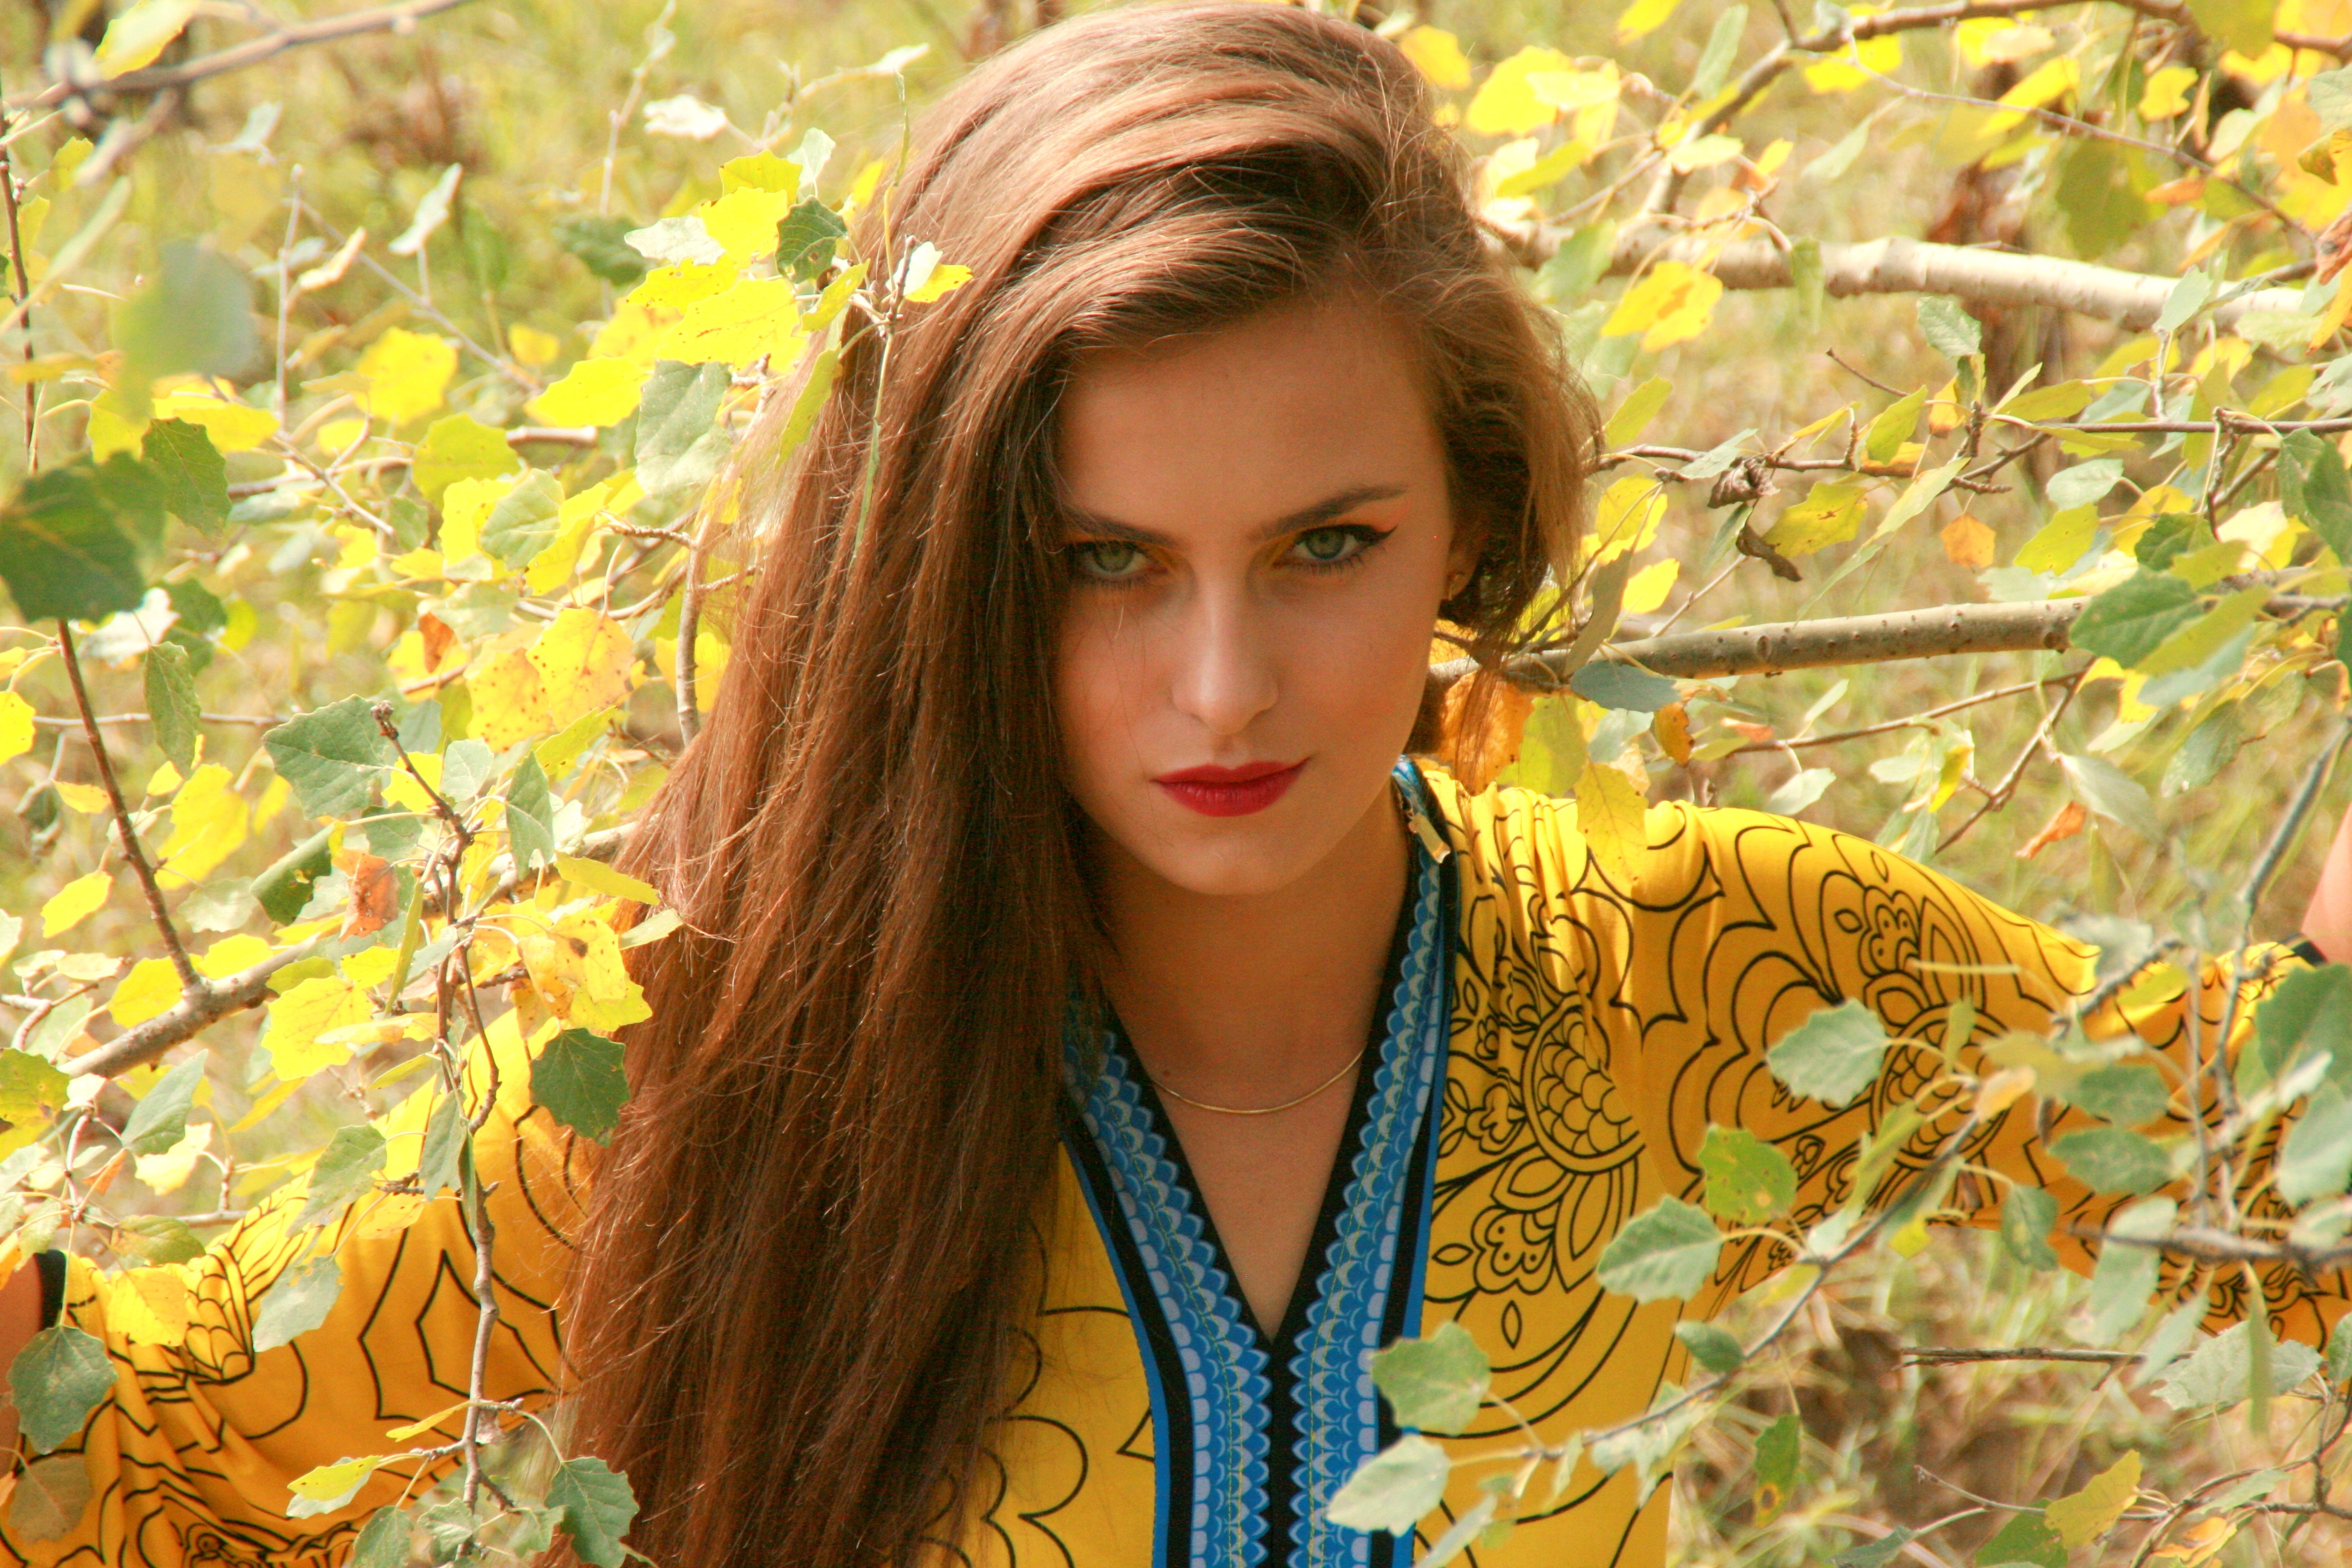
person, girl, woman, hair, photography, sunlight, flower, portrait, model, spring, color, autumn, fashion, yellow, lady, season, hairstyle, long hair, leaves, dress, vegetation, eye, beauty, blond, seductive, photo shoot, brown hair, portrait photography